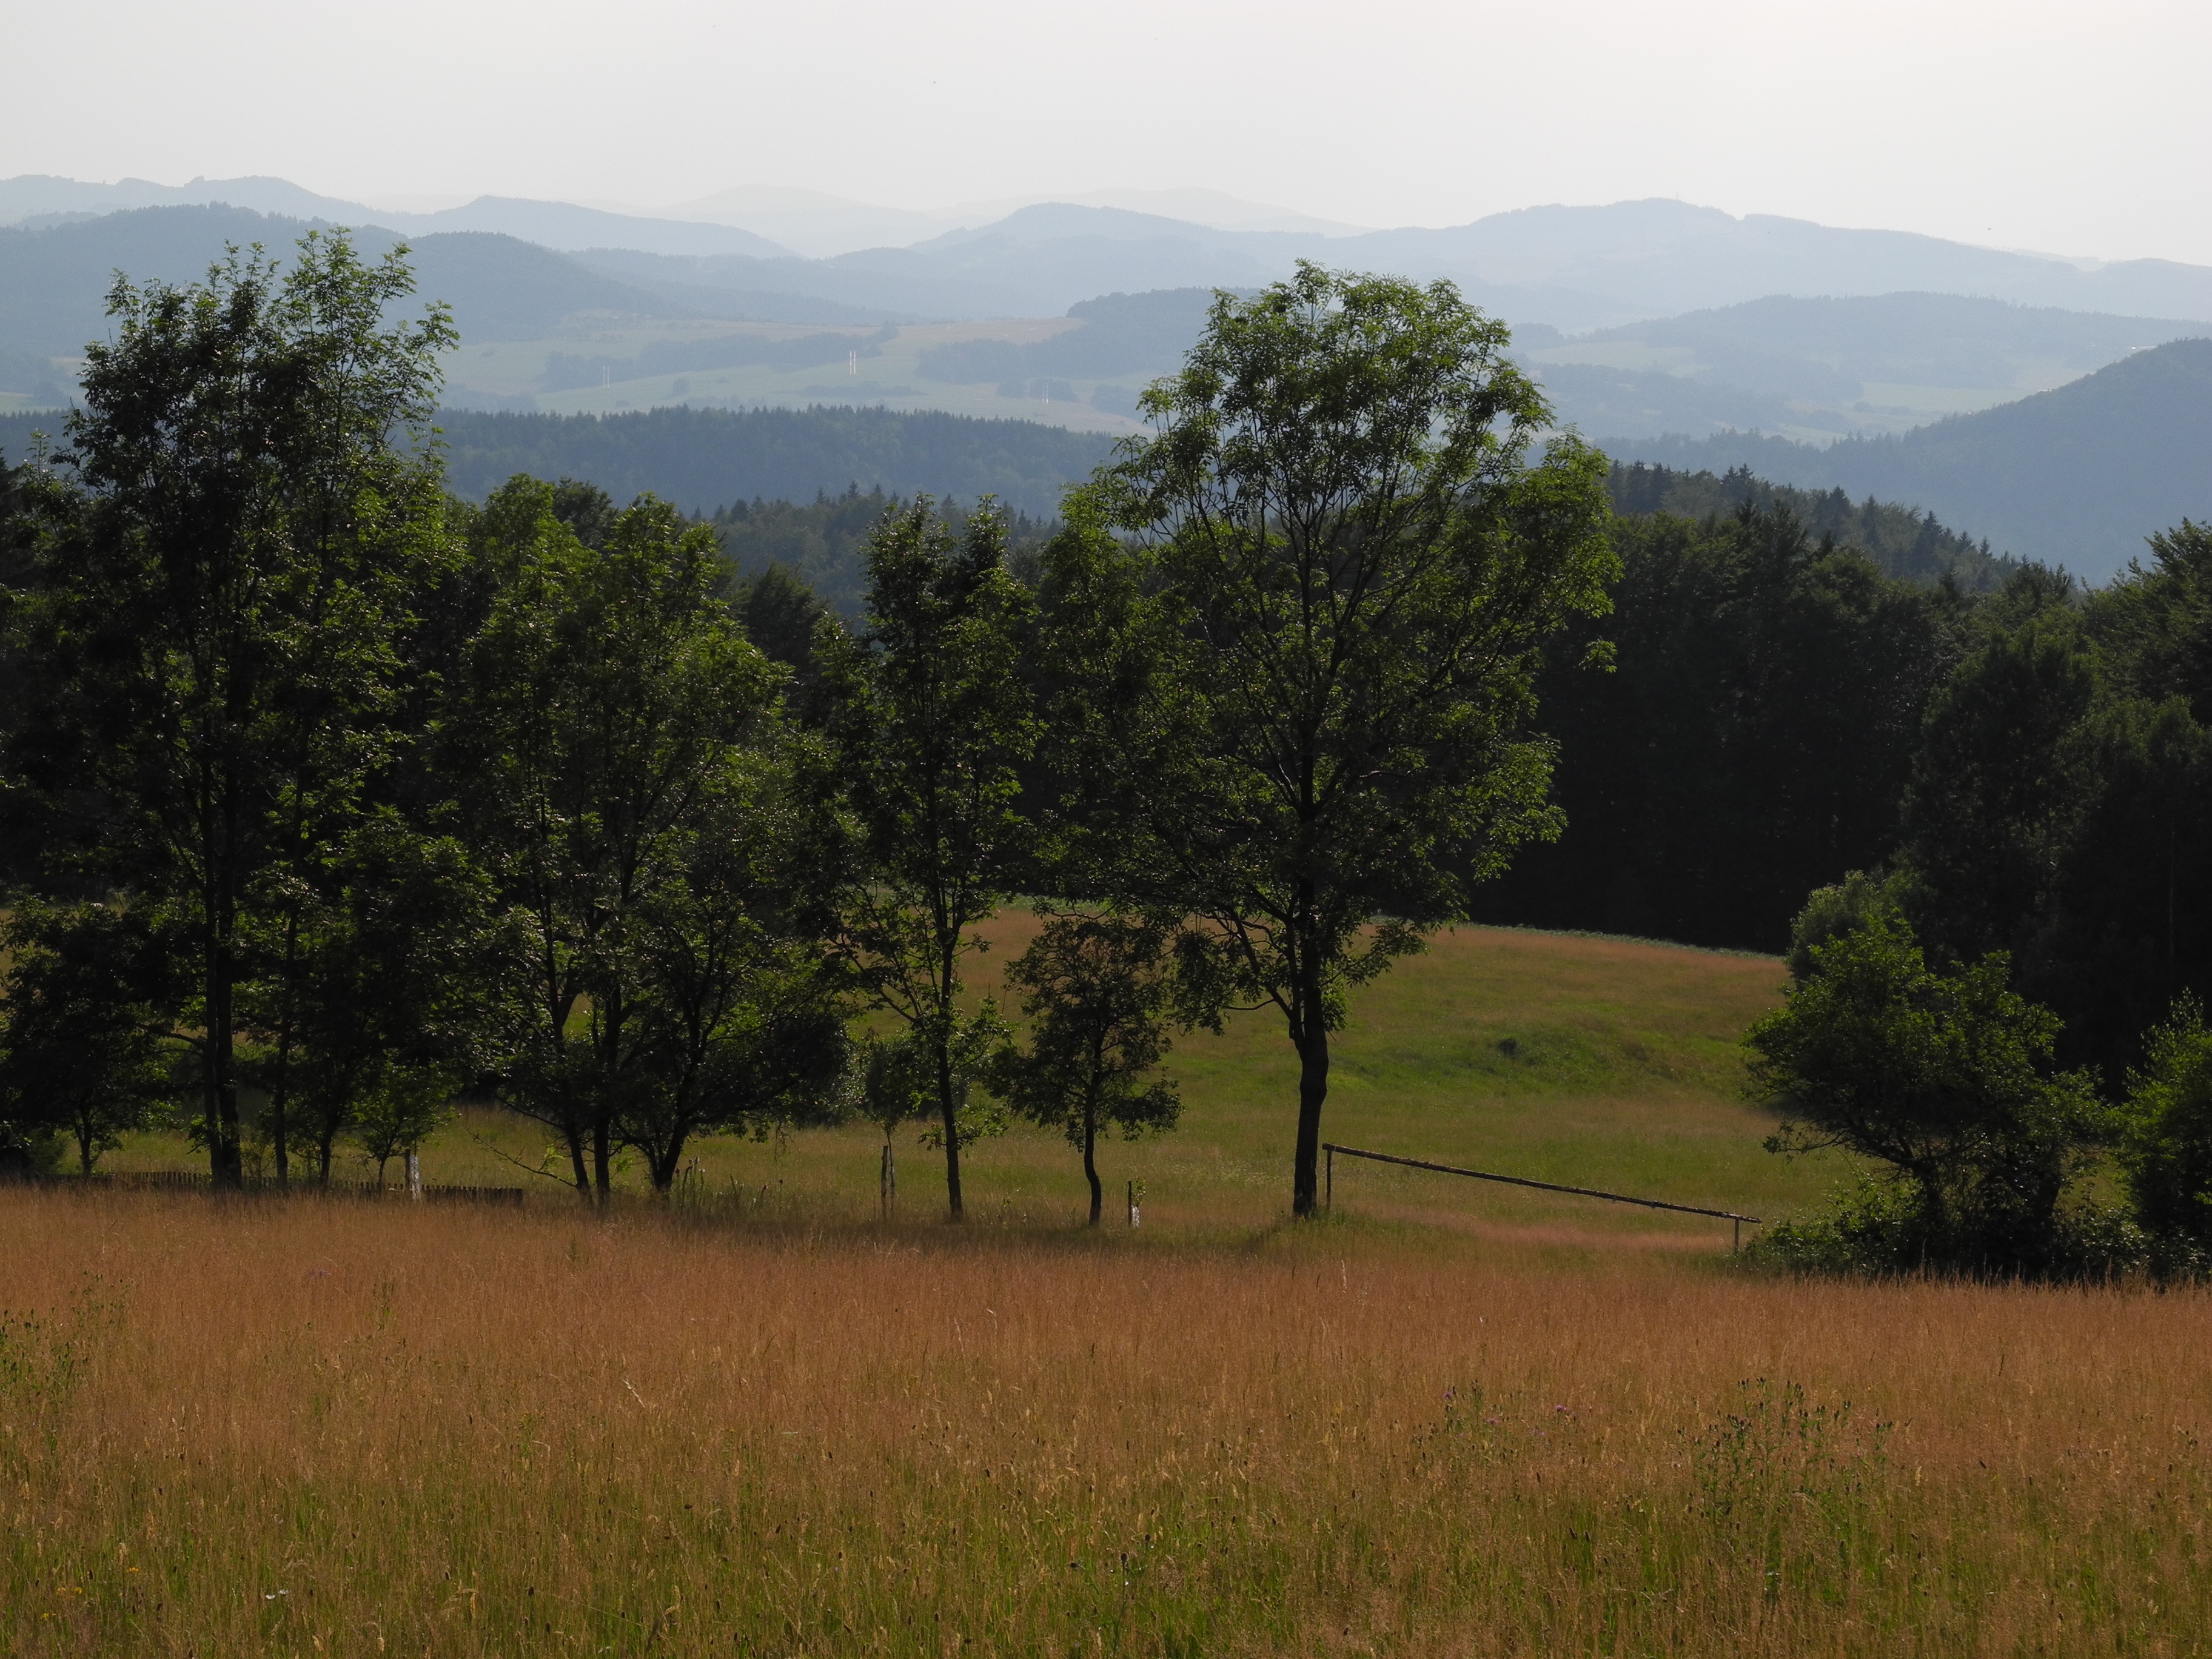
landscape, tree, nature, forest, grass, wilderness, mountain, field, farm, meadow, prairie, morning, hill, lake, view, valley, mountain range, pasture, ranch, tourism, savanna, ridge, plain, hills, colors, mountains, grassland, plateau, habitat, ecosystem, rural area, natural environment, geographical feature, atmospheric phenomenon, mountainous landforms